Log Gabor filter

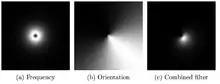
Construction of two-dimensional Log Gabor filter. The two dimensional filter consists of a component based on frequency (a) and a component based on orientation (b). The two components are combined to form the final component (c).

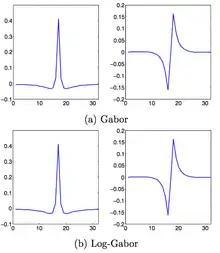
Difference in spatial domain between Gabor and Log-Gabor filters. In the spatial domain the response of Gabor and Log-Gabor filters are nearly identical. On the left is the real part and on the right is the imaginary part of the impulse response.

In many practical applications, a set of filters are designed to form a filter bank. Because the filters do not form a set of orthogonal basis, the design of the filter bank is somewhat of an art and may depend upon the particular task at hand. The necessary parameters that must be chosen are: the minimum and maximum frequencies, the filter bandwidth, the number of orientations, the angular bandwidth, the filter scaling and the number of scales.